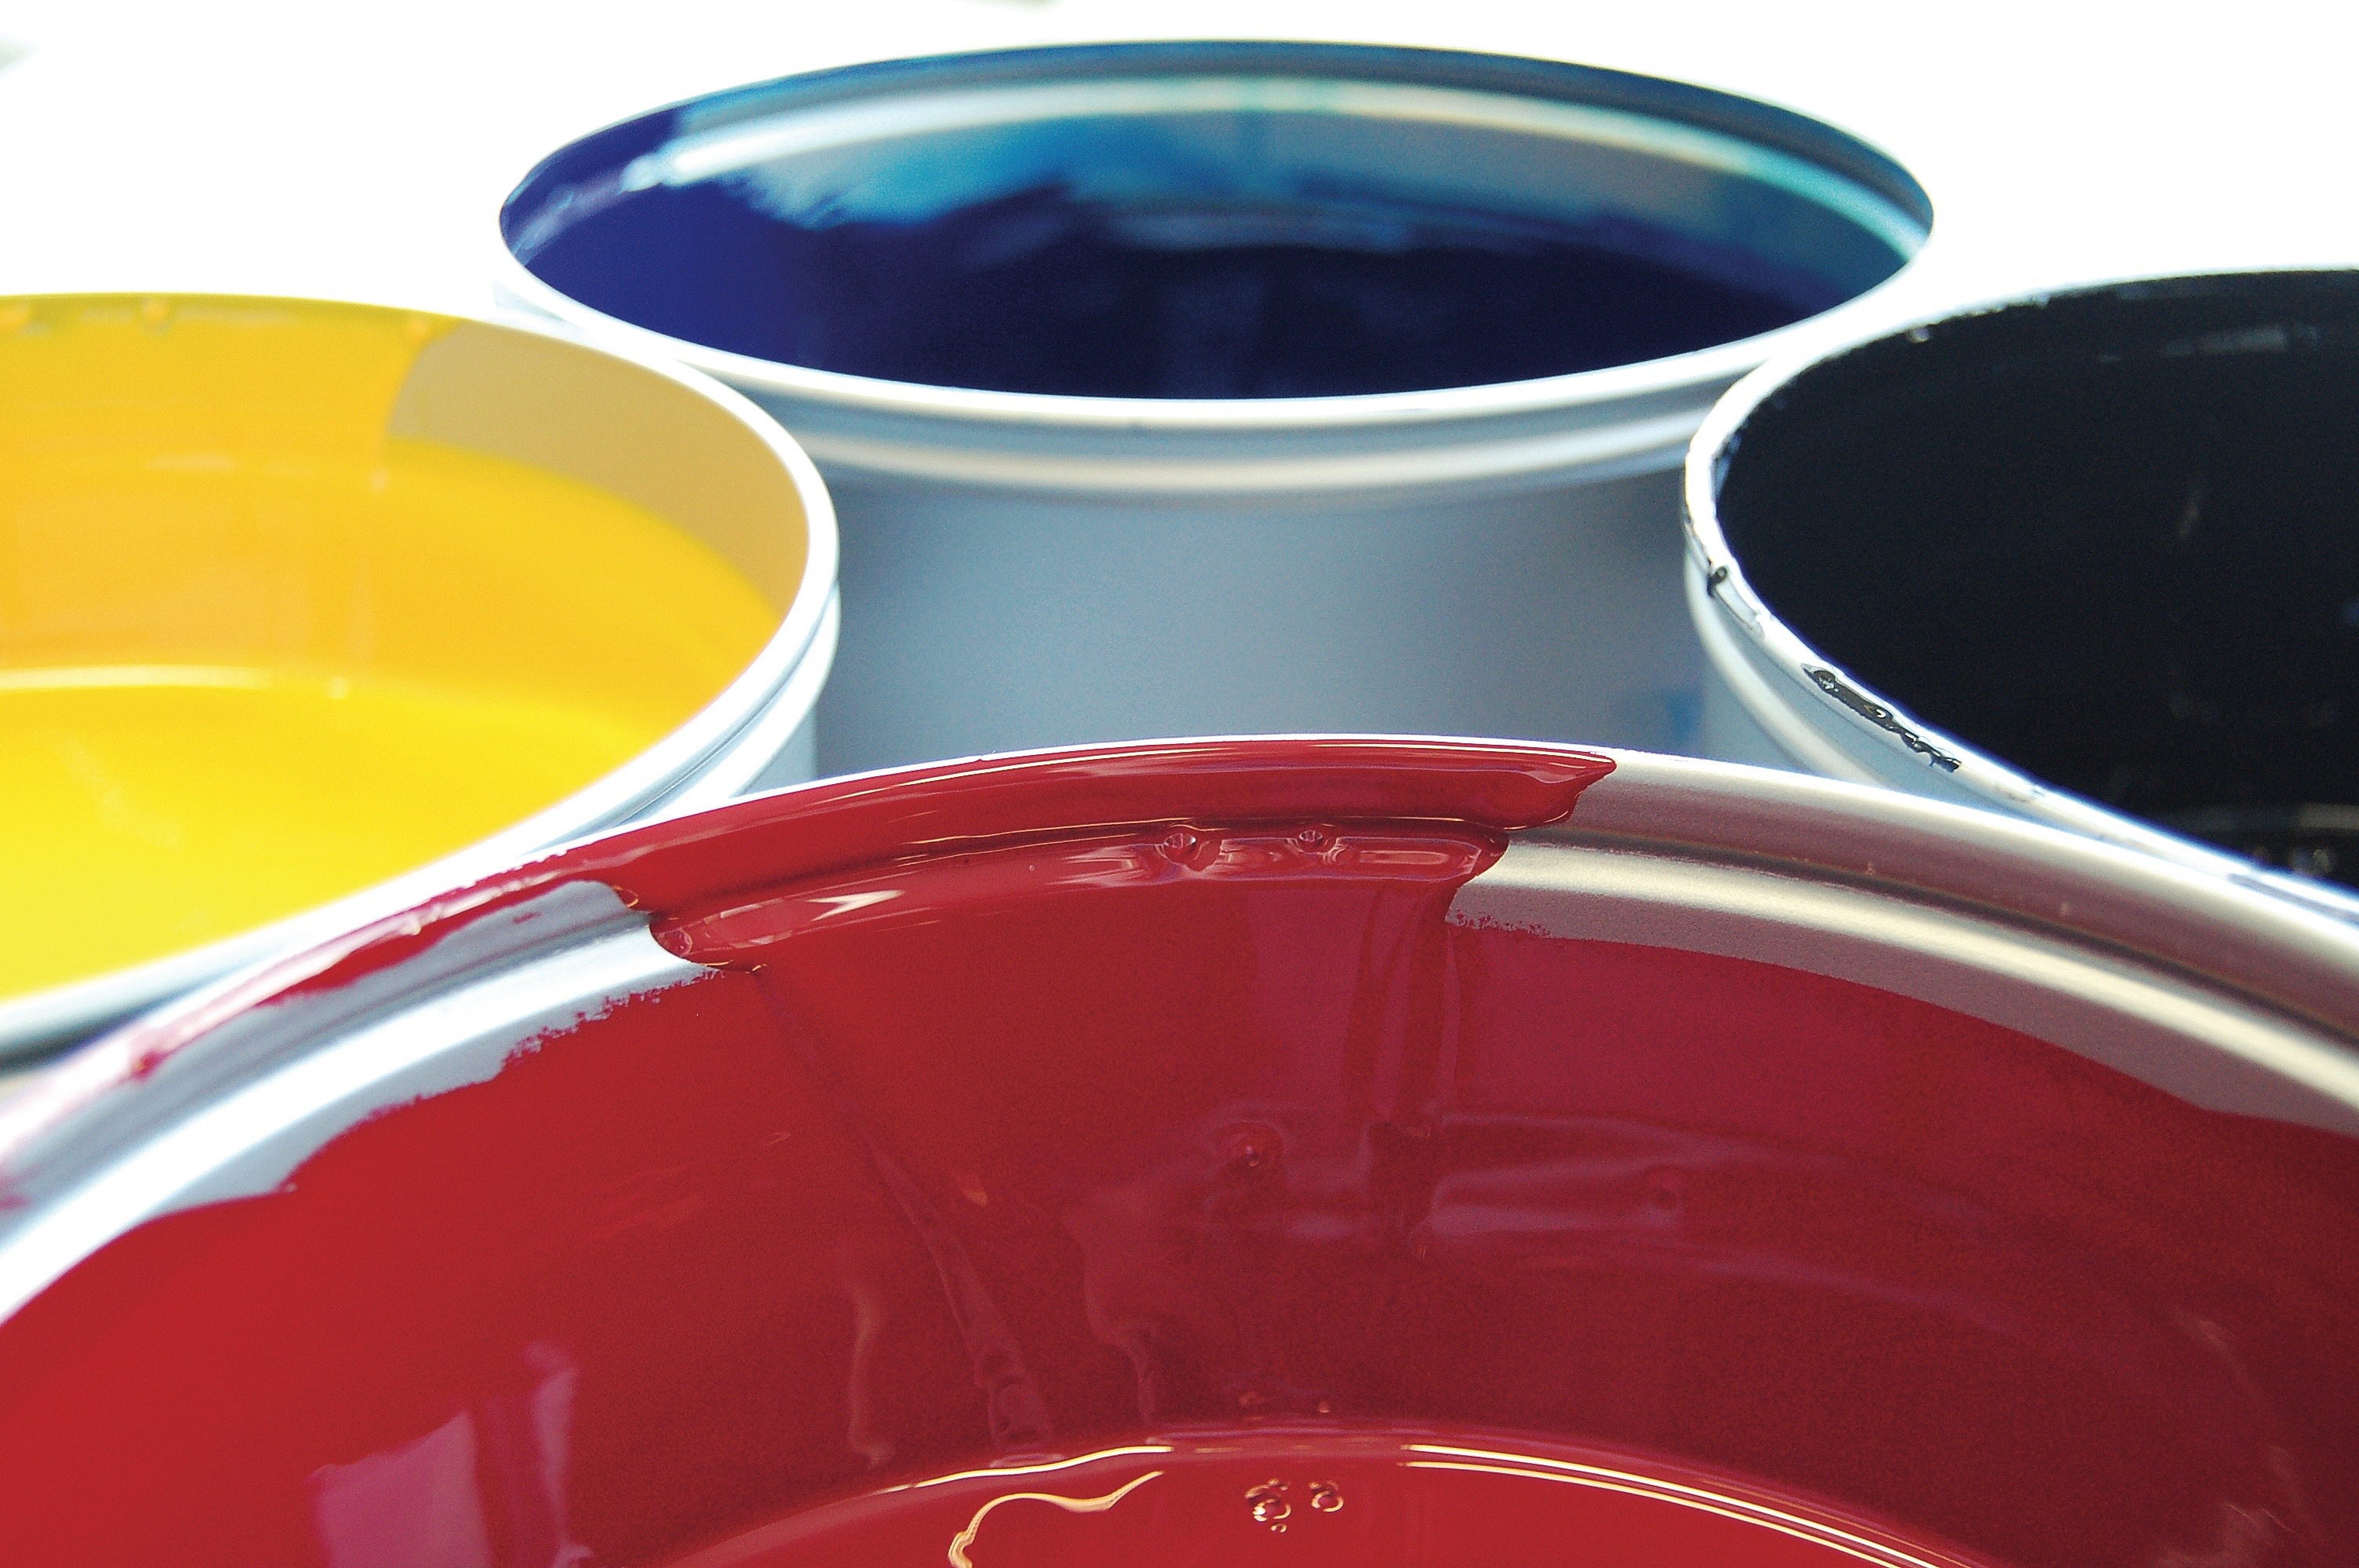
wheel, glass, red, print, color, printing, printer, graphic, pressure, four color printing, farbeimer